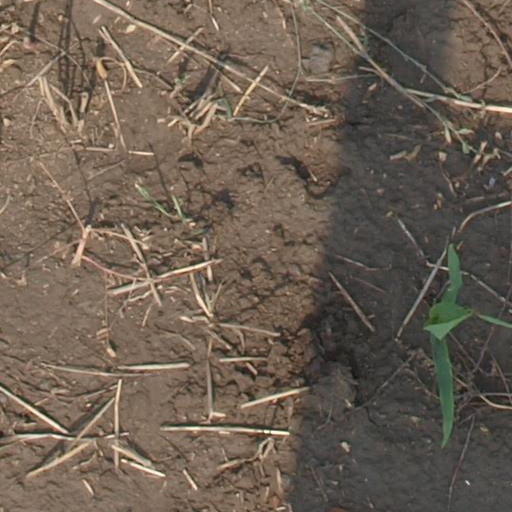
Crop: maize; corn